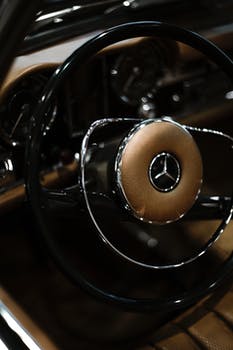
Label: No Watermark